Digamber Hansda

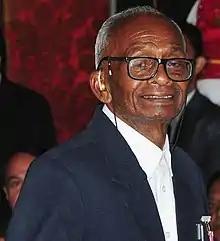
Hansda at the 2018 Padma Shri ceremony

Digamber Hansda (16 October 193919 November 2020) was an Indian academic and tribal activist who worked for the social and economic advancement of the underprivileged communities in West Bengal, Jharkhand, and Odisha. He was a founding member of the Santhal Sahitya Akademi and was considered a pioneer of Santhali language literature.